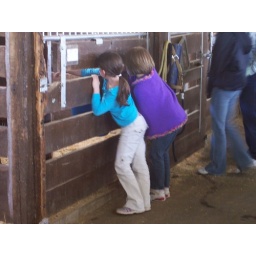
Jada made friends with another little girl and they walked around talking about horses for awhile it was cute.